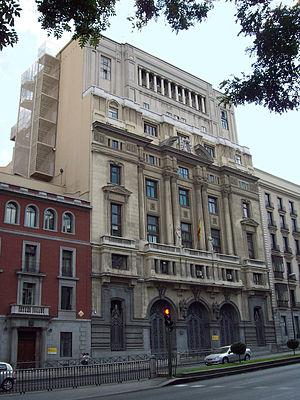
On appelle patrimoine culturel ou historique l'ensemble des biens, matériels ou immatériels, accumulés au fil du temps. Ces biens peuvent être de nature artistique, historique, paléontologique, archéologique, documentaire, bibliographique, scientifique ou technique.